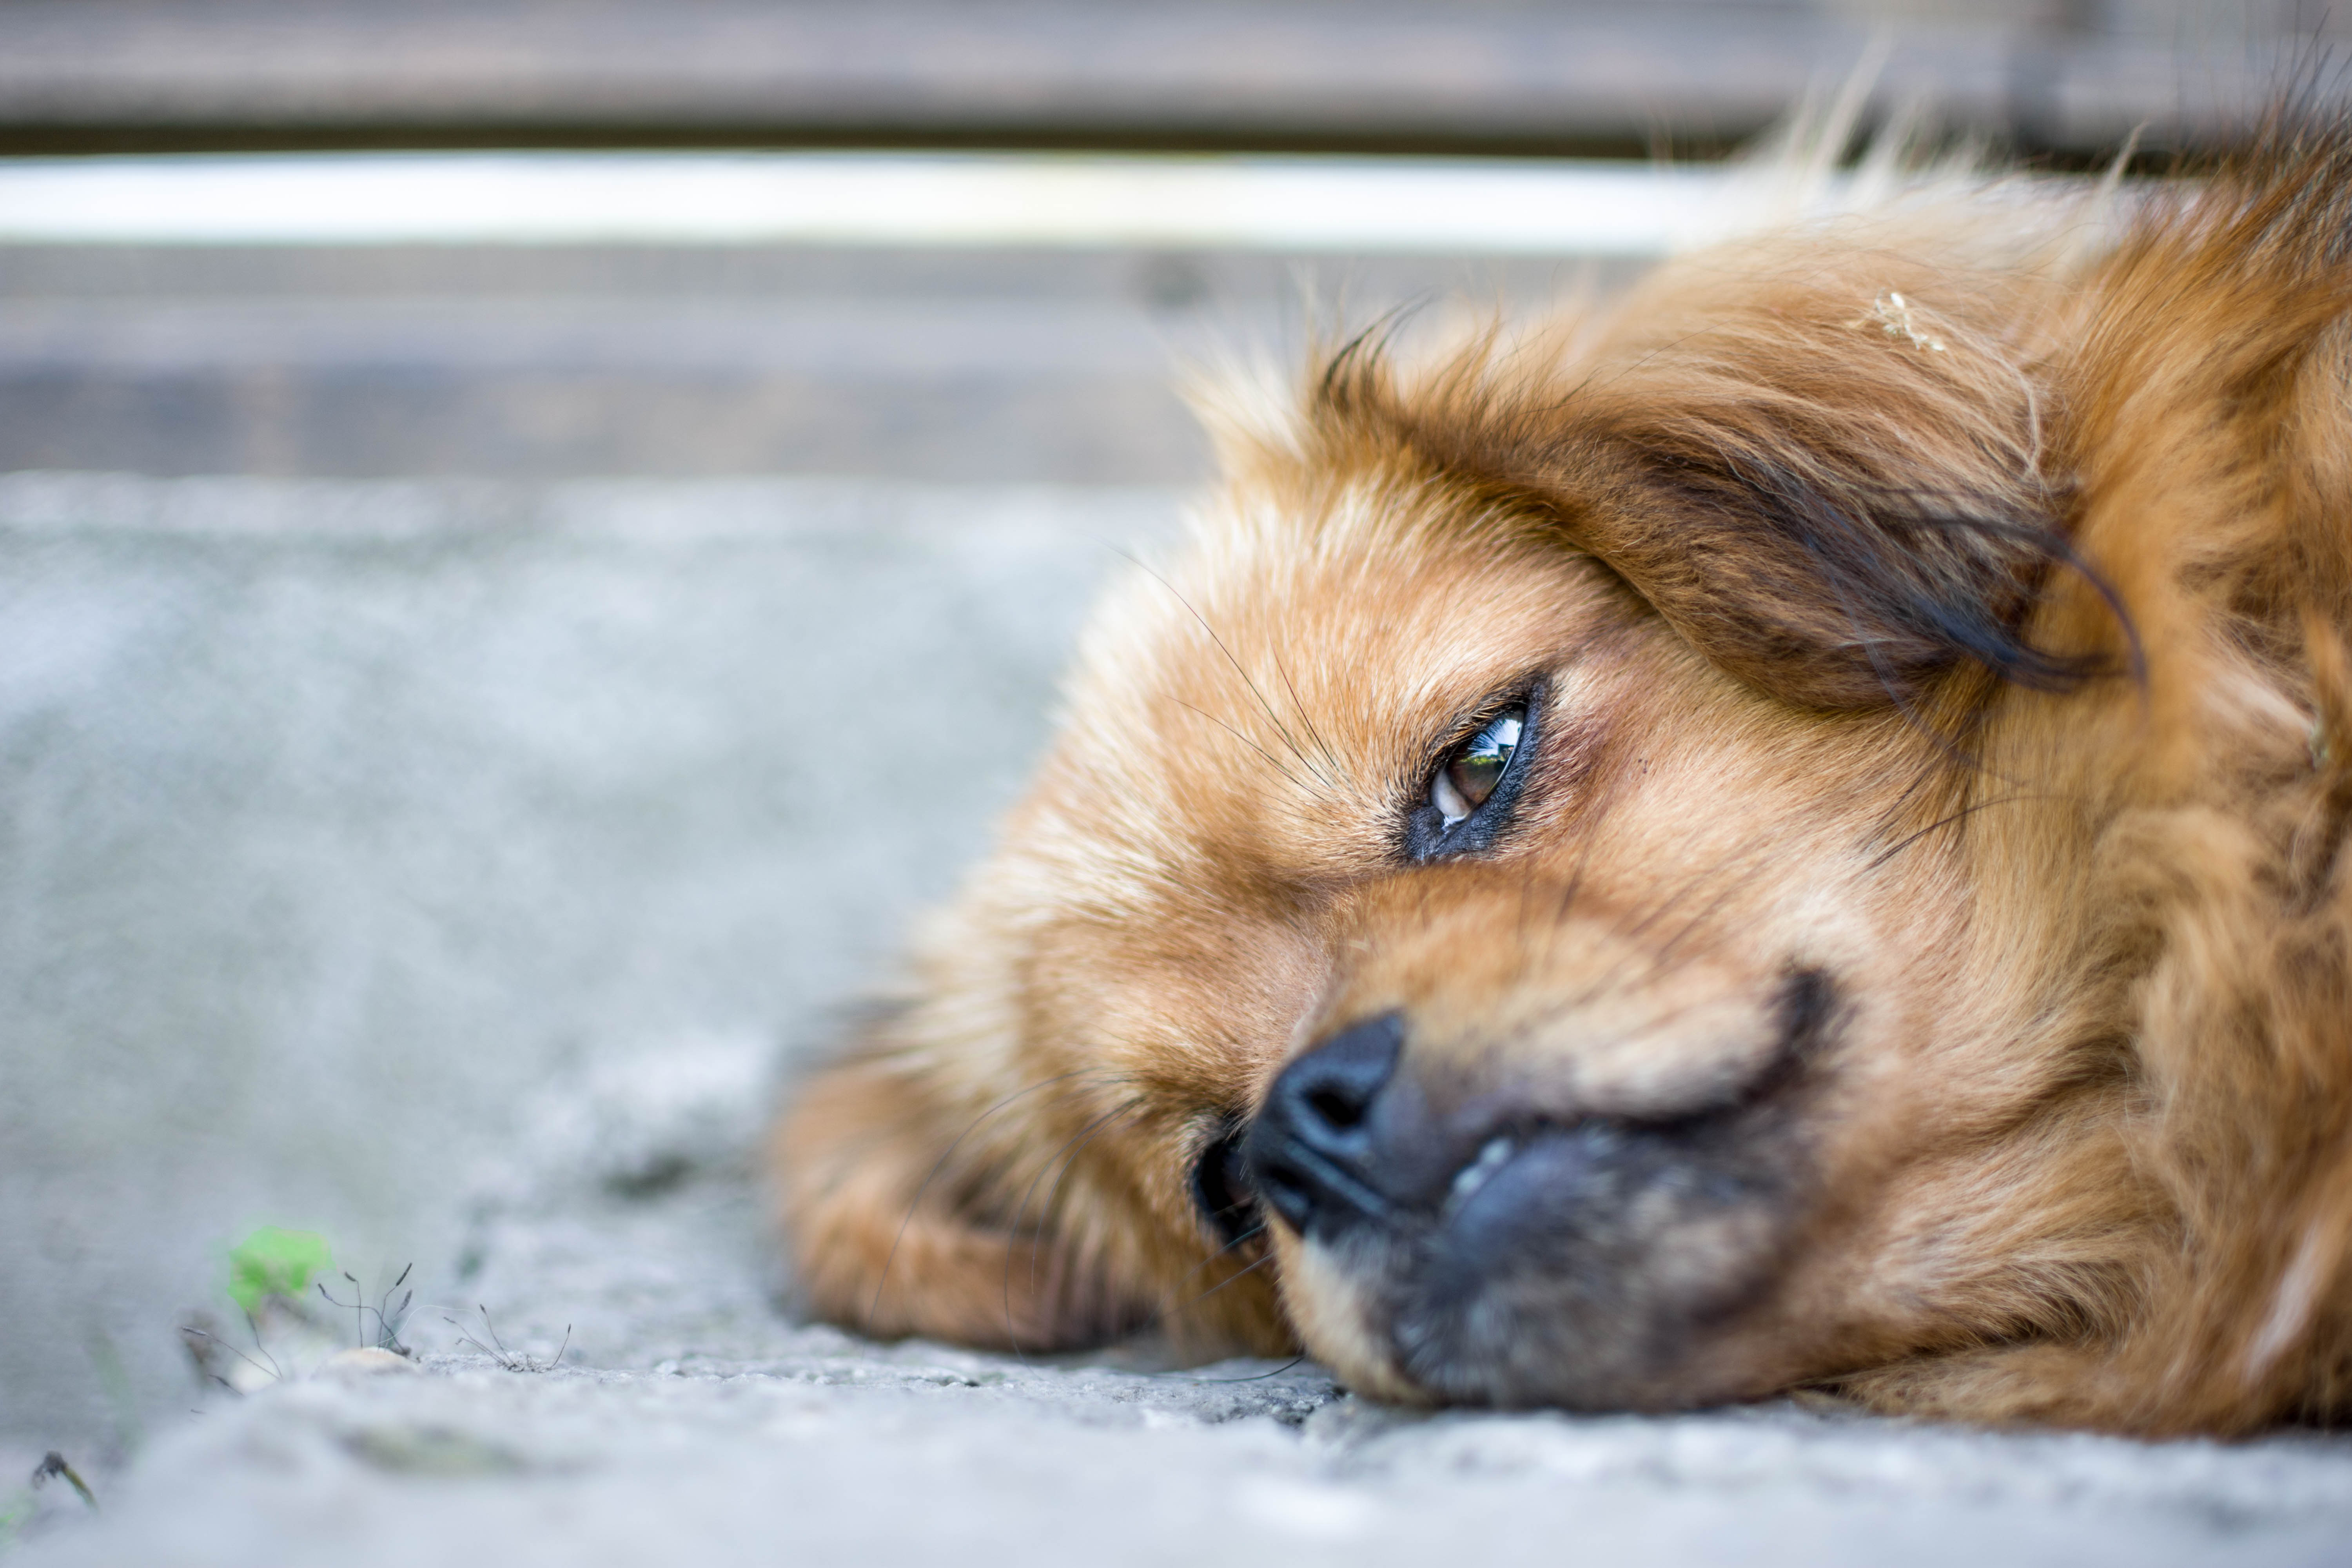
nature, forest, wildlife, wild, mammals, animals, vertebrate, dog, cat, dog like mammal, dog breed, dog breed group, puppy, snout, fur, whiskers, norfolk terrier, pomeranian, carnivoran, companion dog, dog crossbreeds, norwich terrier, tibetan spaniel, german spitz, terrier